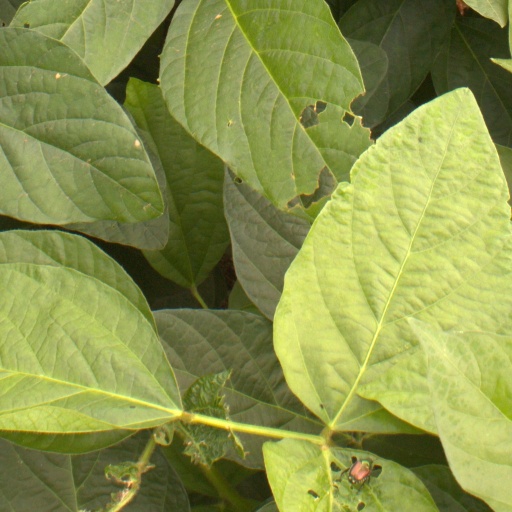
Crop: soybean